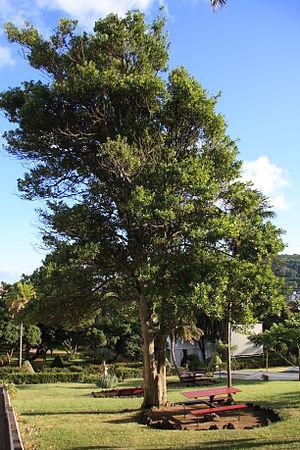
Laurus nobilis, le Laurier vrai, Laurier-sauce ou simplement Laurier, est une espèce d'arbustes à feuillage persistant de la famille des Lauracées. Il est originaire du bassin méditerranéen. Il est parfois appelé Laurier d'Apollon ou Laurier noble.